The Exterminators (film)

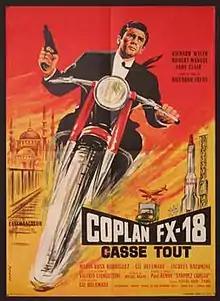

The Exterminators is a 1965 spy film directed by Riccardo Freda. It was the fourth in the "Francis Coplan" series of films. It was released in the United Kingdom as "The Exterminators" and on television in the United States as "FX 18 Superspy".